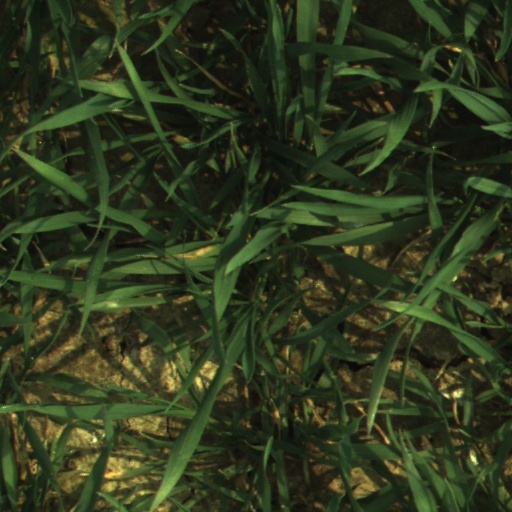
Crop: wheat